Expenditures in the United States federal budget

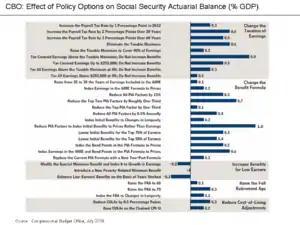
Note: CBO estimates that policy changes with a 0.6% of GDP annual impact are sufficient to address the 75-year program shortfall. Abbreviations are explained in the chart page. Source: CBO Report – July 2010.

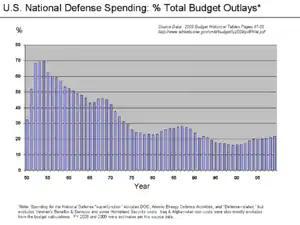
Defense Spending as % Outlays FY 1950–2007.

Medicare was established in 1965 and expanded thereafter. In 2009, the program covered an estimated 45 million persons (38 million aged and 7 million disabled). It consists of four distinct parts which are funded differently: